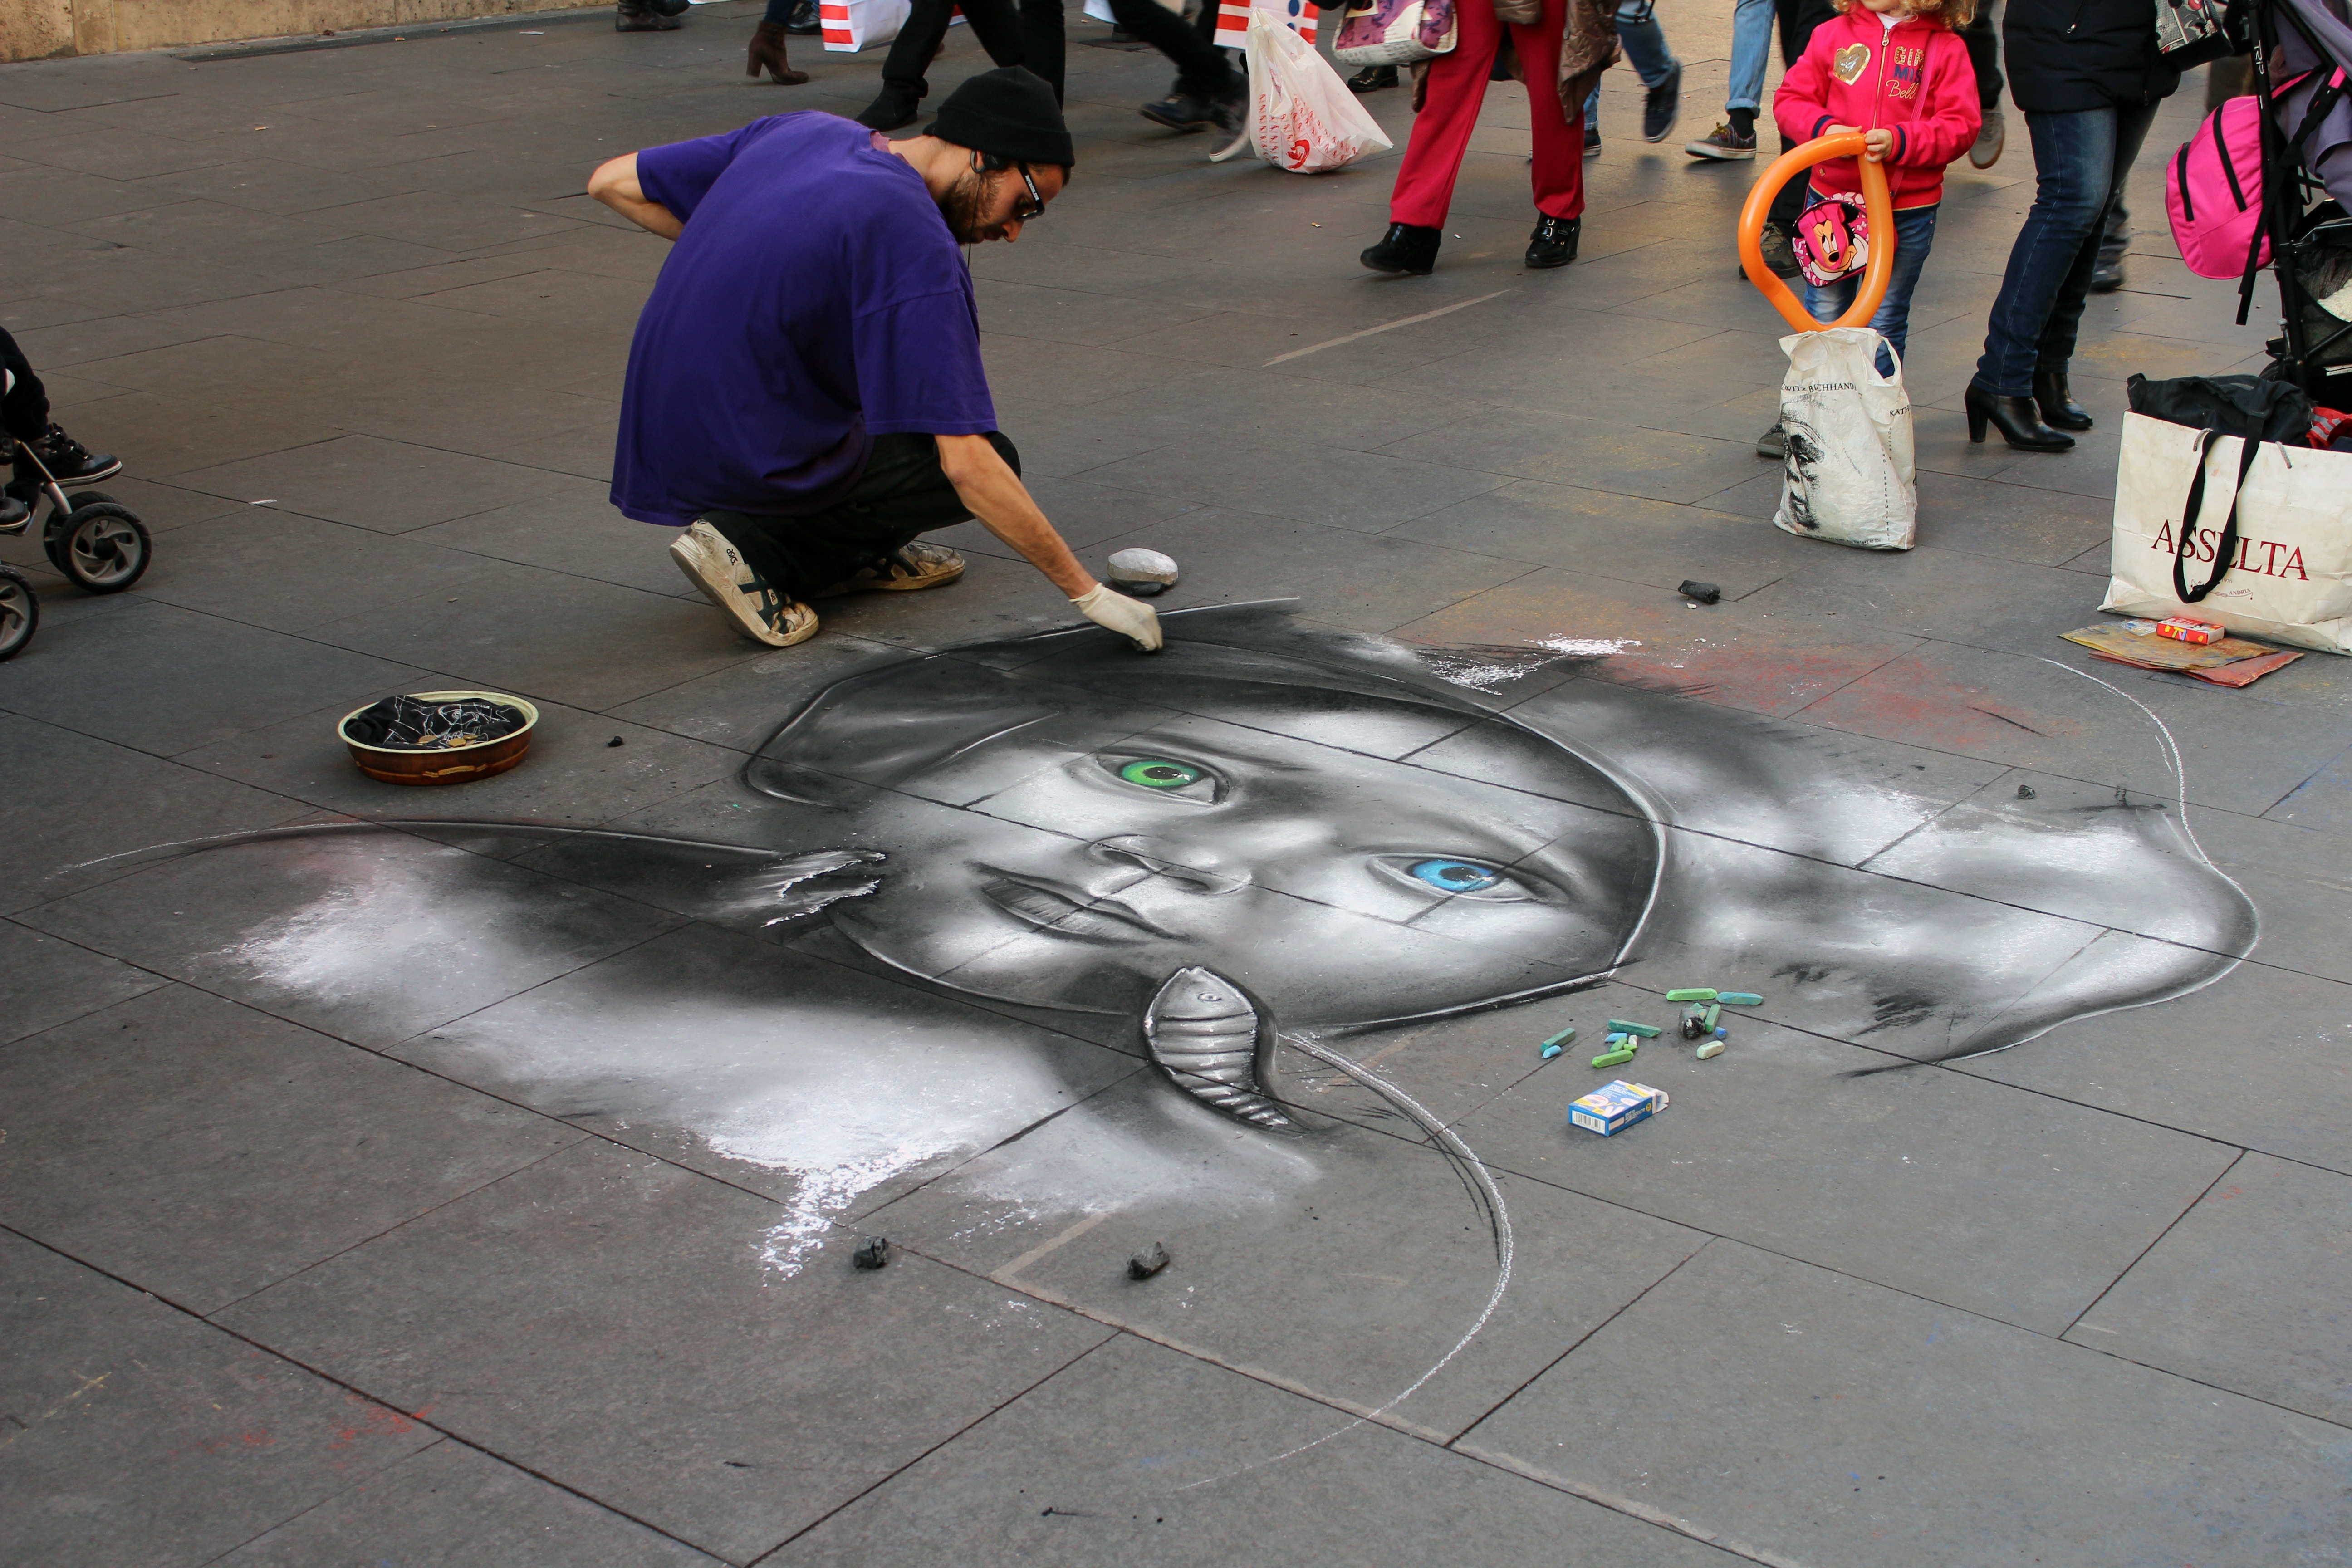
pedestrian, road, street, sidewalk, floor, asphalt, recreation, material, street art, street artist, art, chalk, draw, bella, art street, road surface